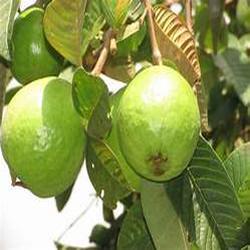
Label: Guava